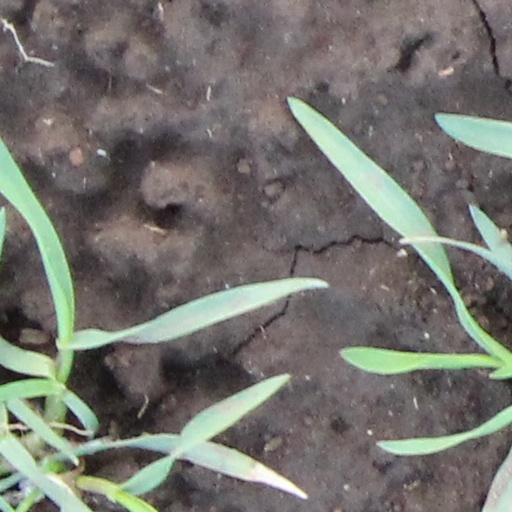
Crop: wheat